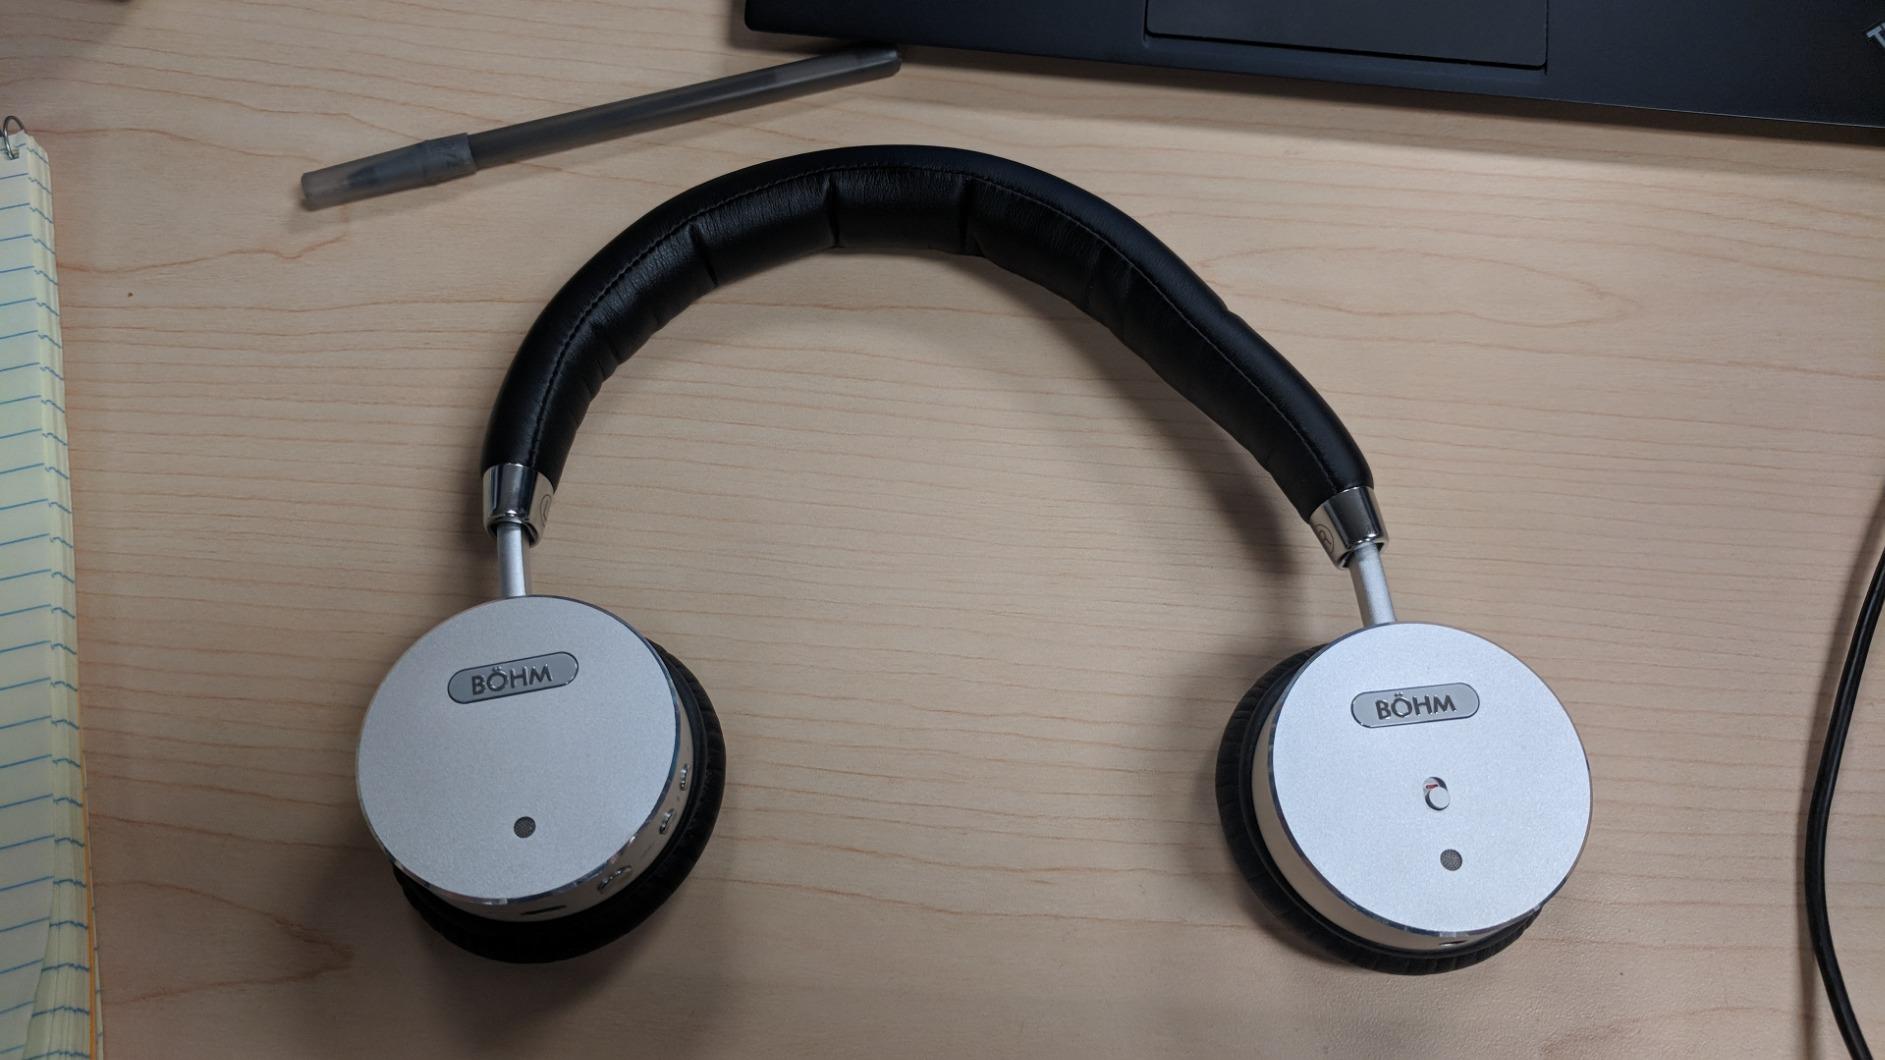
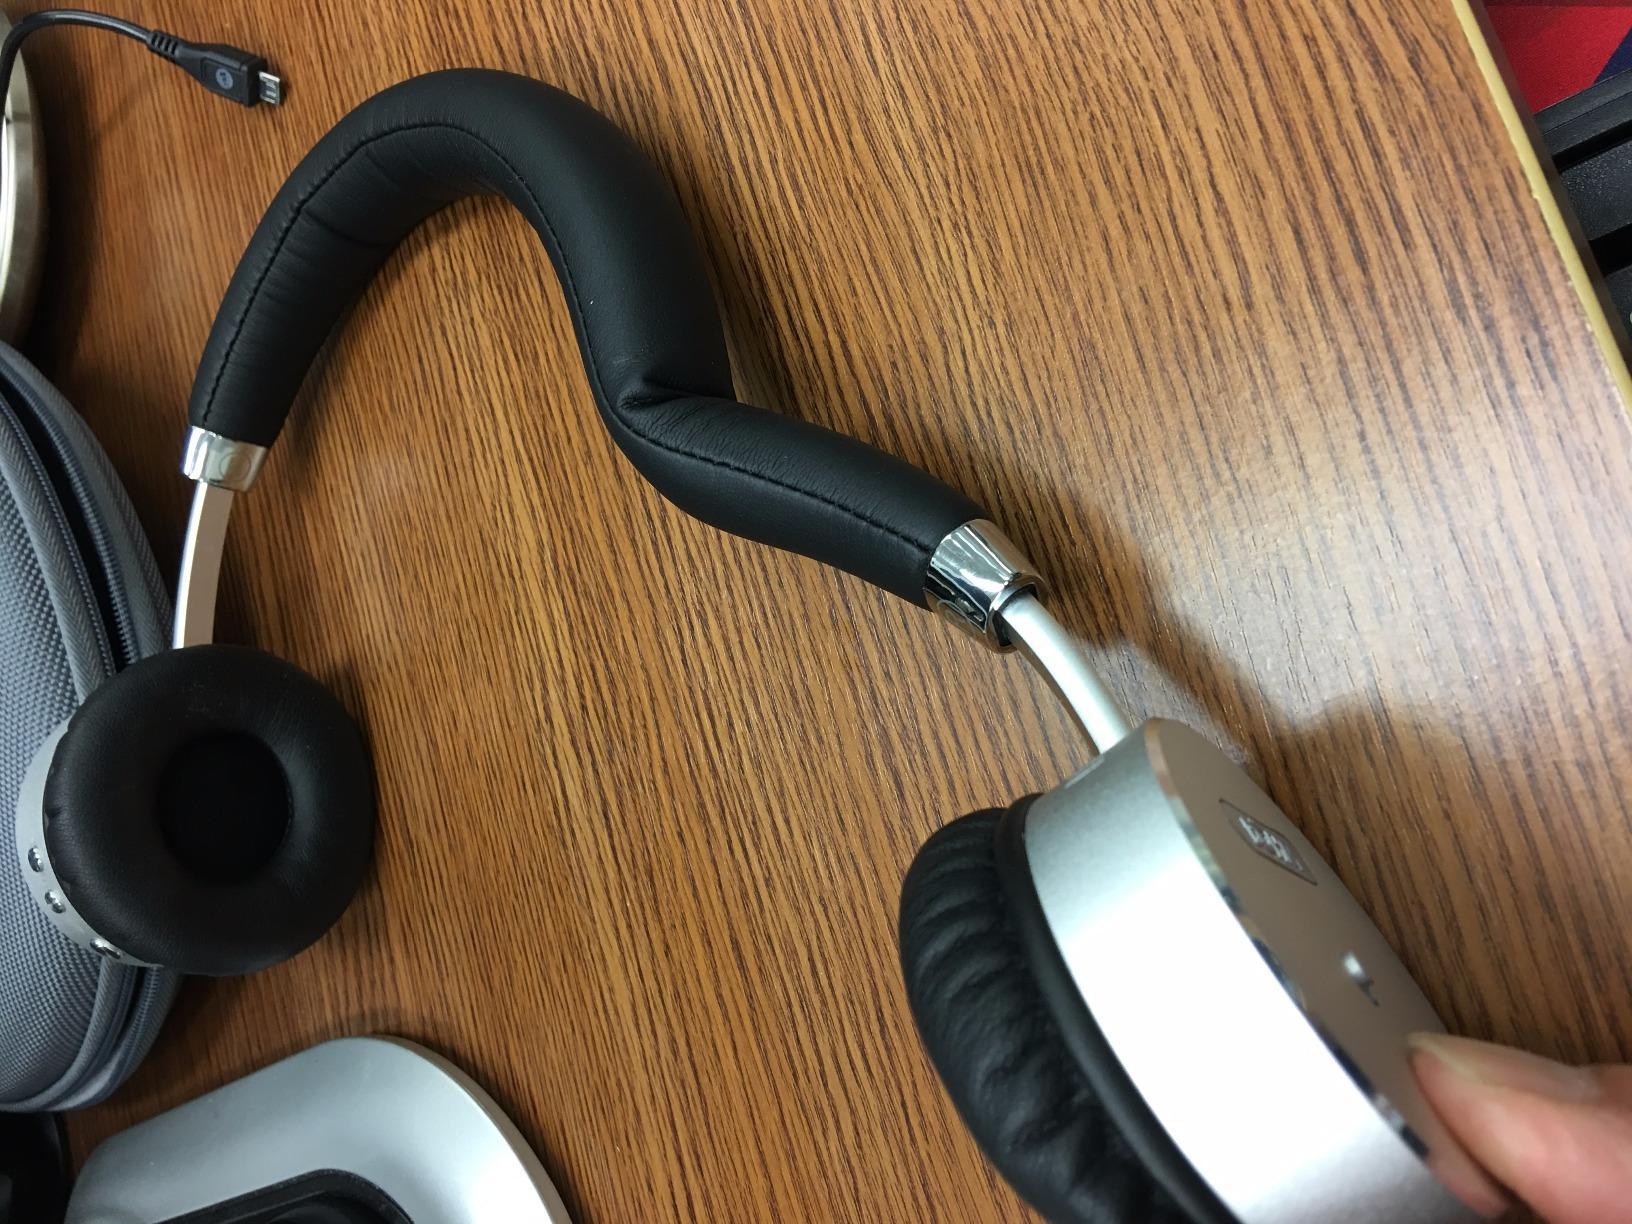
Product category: headphones
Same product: yes